Harpy Tomb

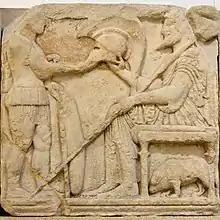
Probable depiction of the Lycian ruler Kybernis (520-480 BC), Harpy Tomb.

The seated figures are thought to be Lycian gods or deified ancestors. Among the possible identities for the seated figures on the north and south sides are Harpagus, the Median general who became the founder of the Lycian dynasty, and Kybernis, a later king of Lycia. Kybernis is proposed as a possible identity of the occupant of the tomb. Another view is that they are generalised scenes of judgement in Hades rather than earthly rulers. Consistent with this view is the interpretation of the south figure as Persephone, the Queen of the Underworld. The figures to the left and right of the opening may be the goddesses Demeter and Persephone respectively.